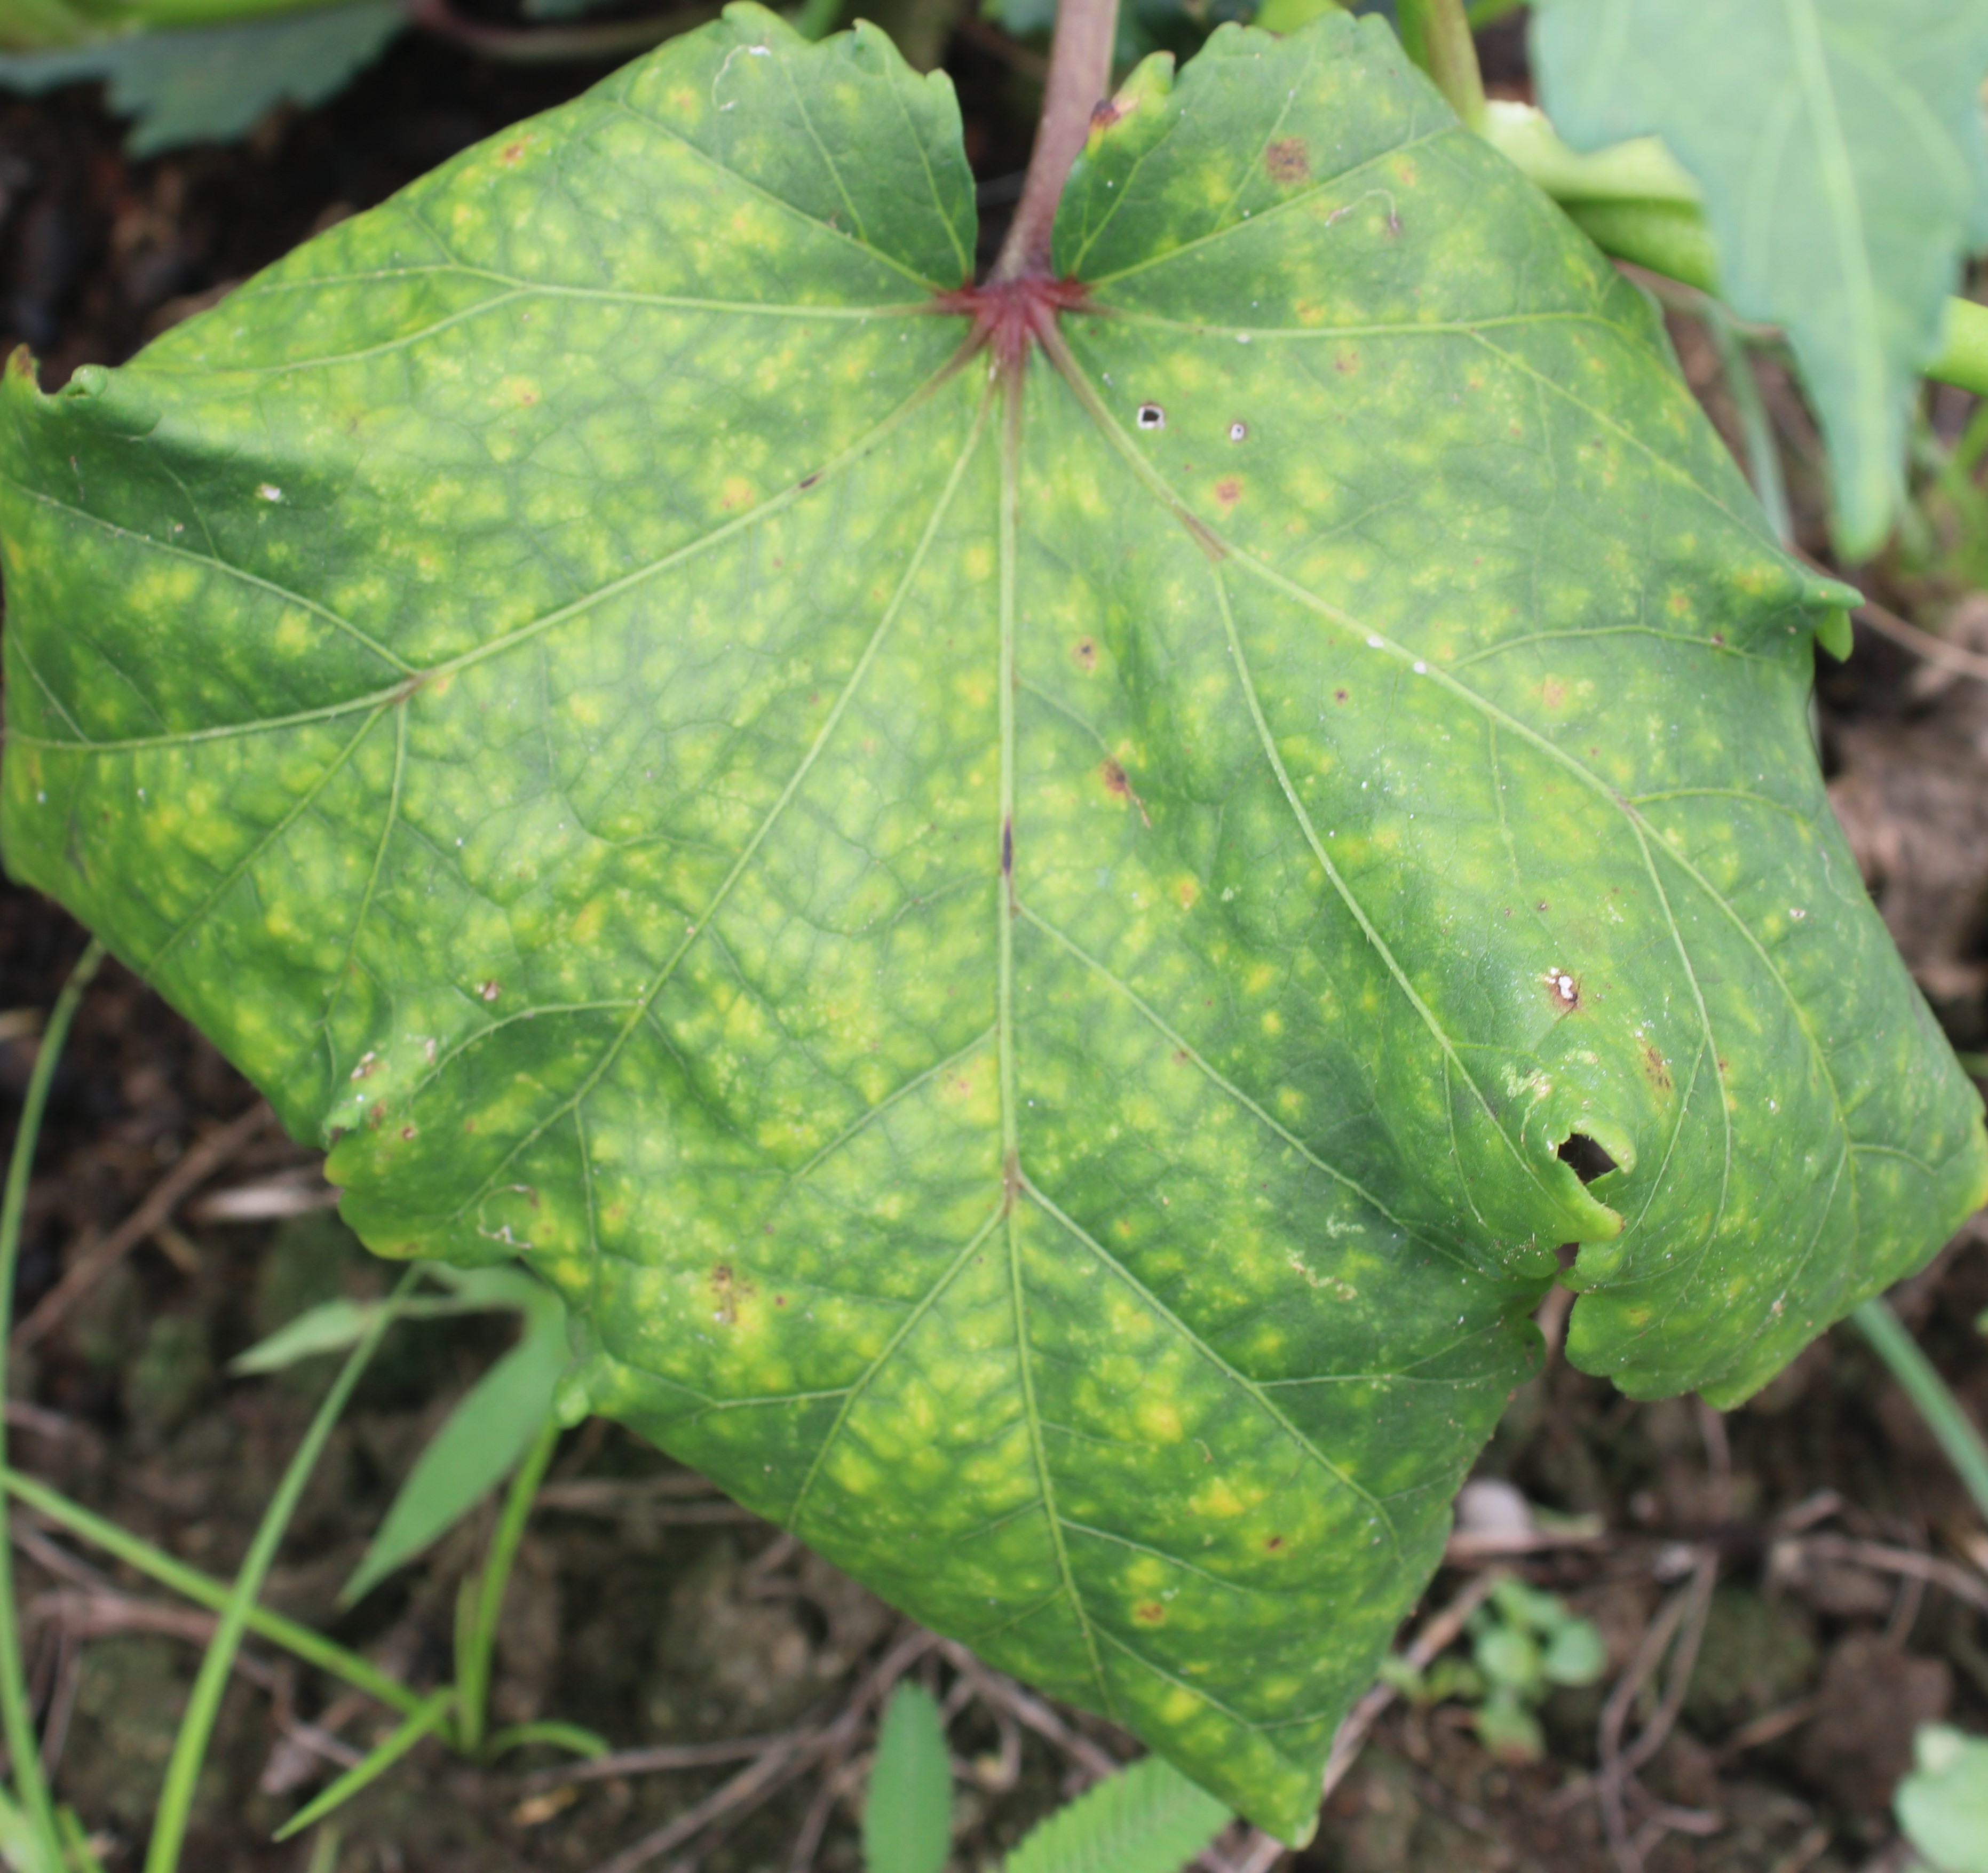
Label: Leaf curly virus